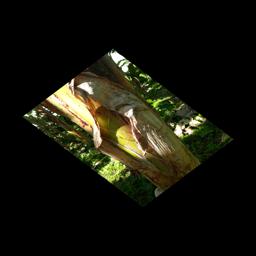
Label: PSEUDOSTEM WEEVIL